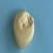
Maize quality: Good